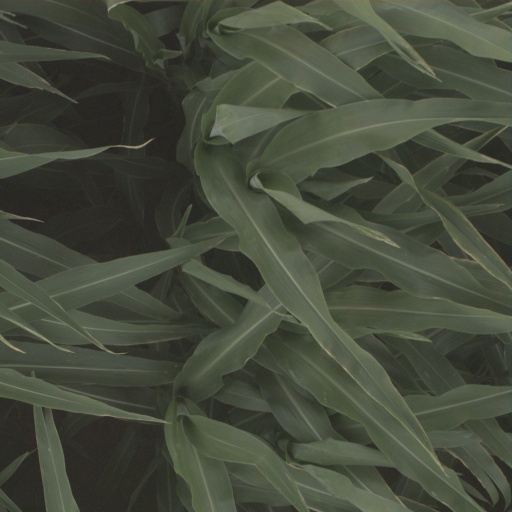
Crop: sorghum